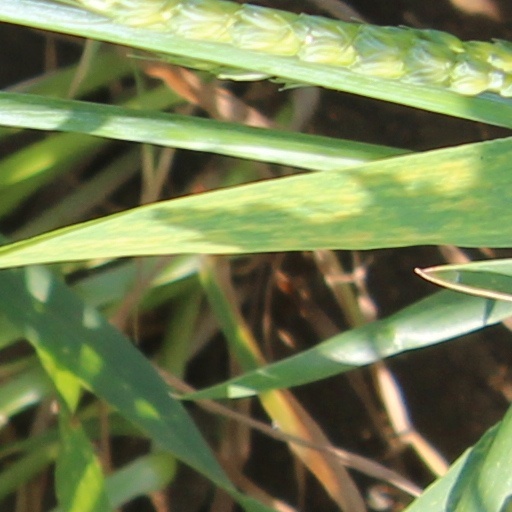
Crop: wheat